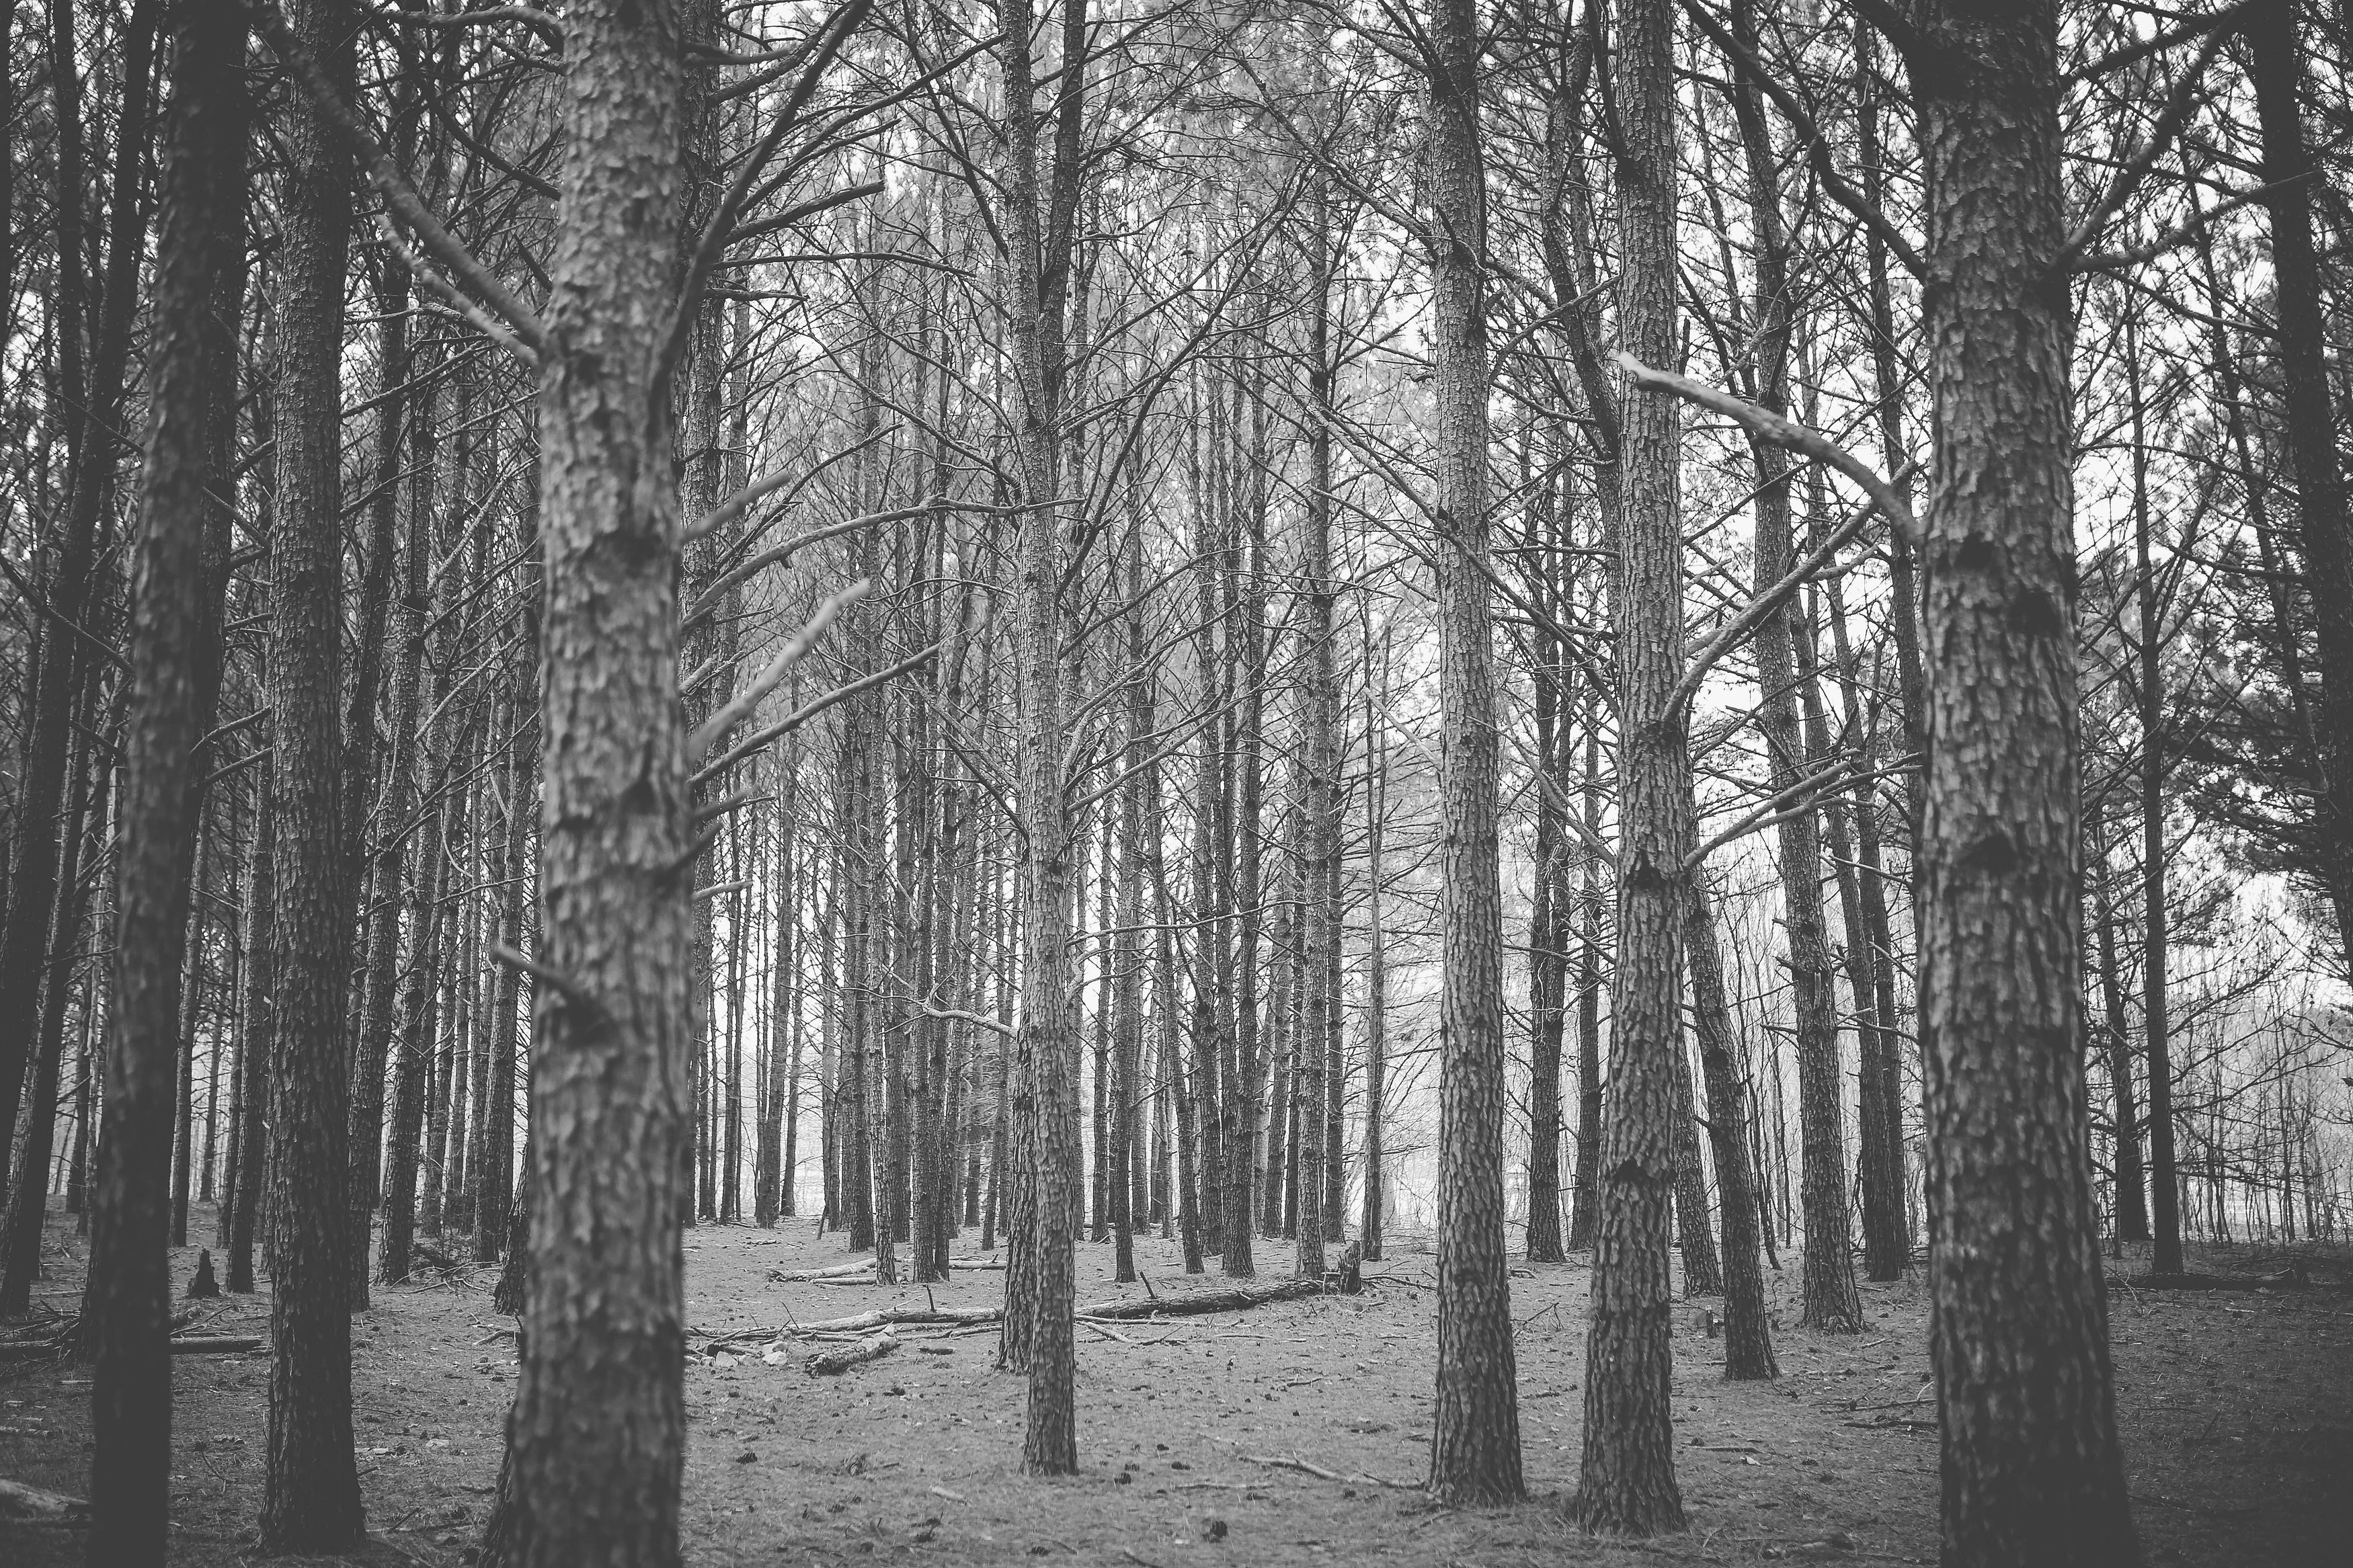
tree, nature, forest, branch, winter, black and white, plant, wood, sunlight, monochrome, season, woodland, habitat, ecosystem, monochrome photography, natural environment, atmospheric phenomenon, woody plant